Female Cats

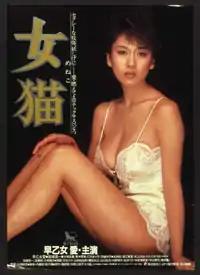
Theatrical poster for "Female Cats" (1983)

is a 1983 Japanese film in Nikkatsu's "Roman porno" series, directed by Shingo Yamashiro and starring Ai Saotome.